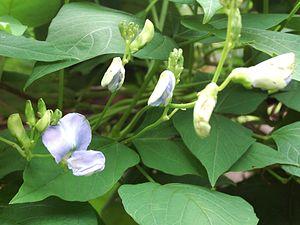
Psophocarpus est un genre de plantes dicotylédones de la famille des Fabaceae, sous-famille des Faboideae, originaire d'Afrique et d'Asie, qui comprend une dizaine d'espèces acceptées.